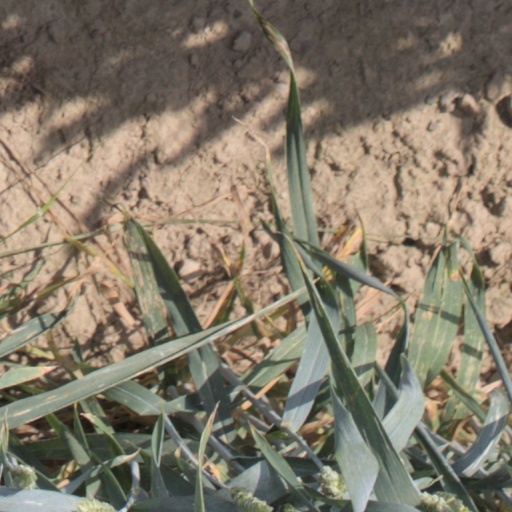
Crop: wheat